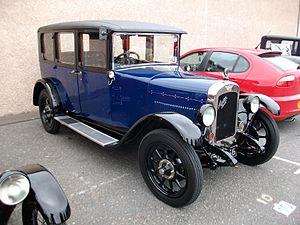
L' Austin 16 légère 6 est une voiture britannique qui a été construite par Austin à partir de 1927. Annoncée en octobre 1927, les premières livraisons furent prévues pour le mois de mars 1928.